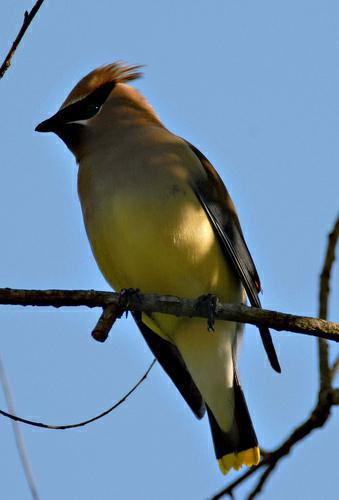
A photo of a cedar waxwing